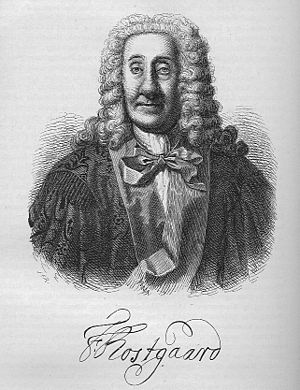
Frederik Rostgaard
Frederik Rostgaard var en dansk gehejmearkivar, oversekretær, videnskabelig samler og legatstifter.